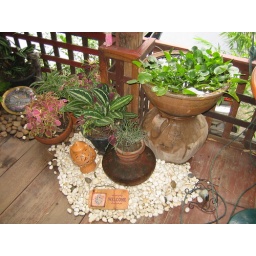
the water plant pot has tiny, brightly colored fish in it